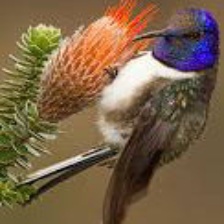
Species: ECUADORIAN HILLSTAR
Scientific name: OREOTROCHILUS CHIMBORAZO
ImageNet parent category: hummingbird